Out West (1947 film)

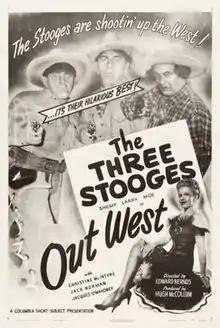
Theatrical release poster

Out West is a 1947 short subject directed by Edward Bernds starring American slapstick comedy team The Three Stooges (Moe Howard, Larry Fine and Shemp Howard). It is the 99th entry in the series released by Columbia Pictures starring the comedians, who released 190 shorts for the studio between 1934 and 1959.